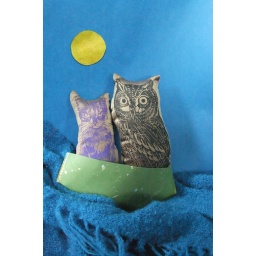
Owl and Pussycat in pea green boat